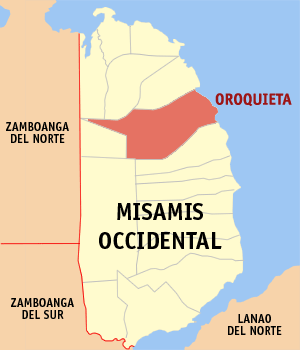
Oroquieta est une ville de 3ᵉ classe, capitale de la province du Misamis occidental aux Philippines. Selon le recensement de 2010 elle est peuplée de 68 945 habitants.